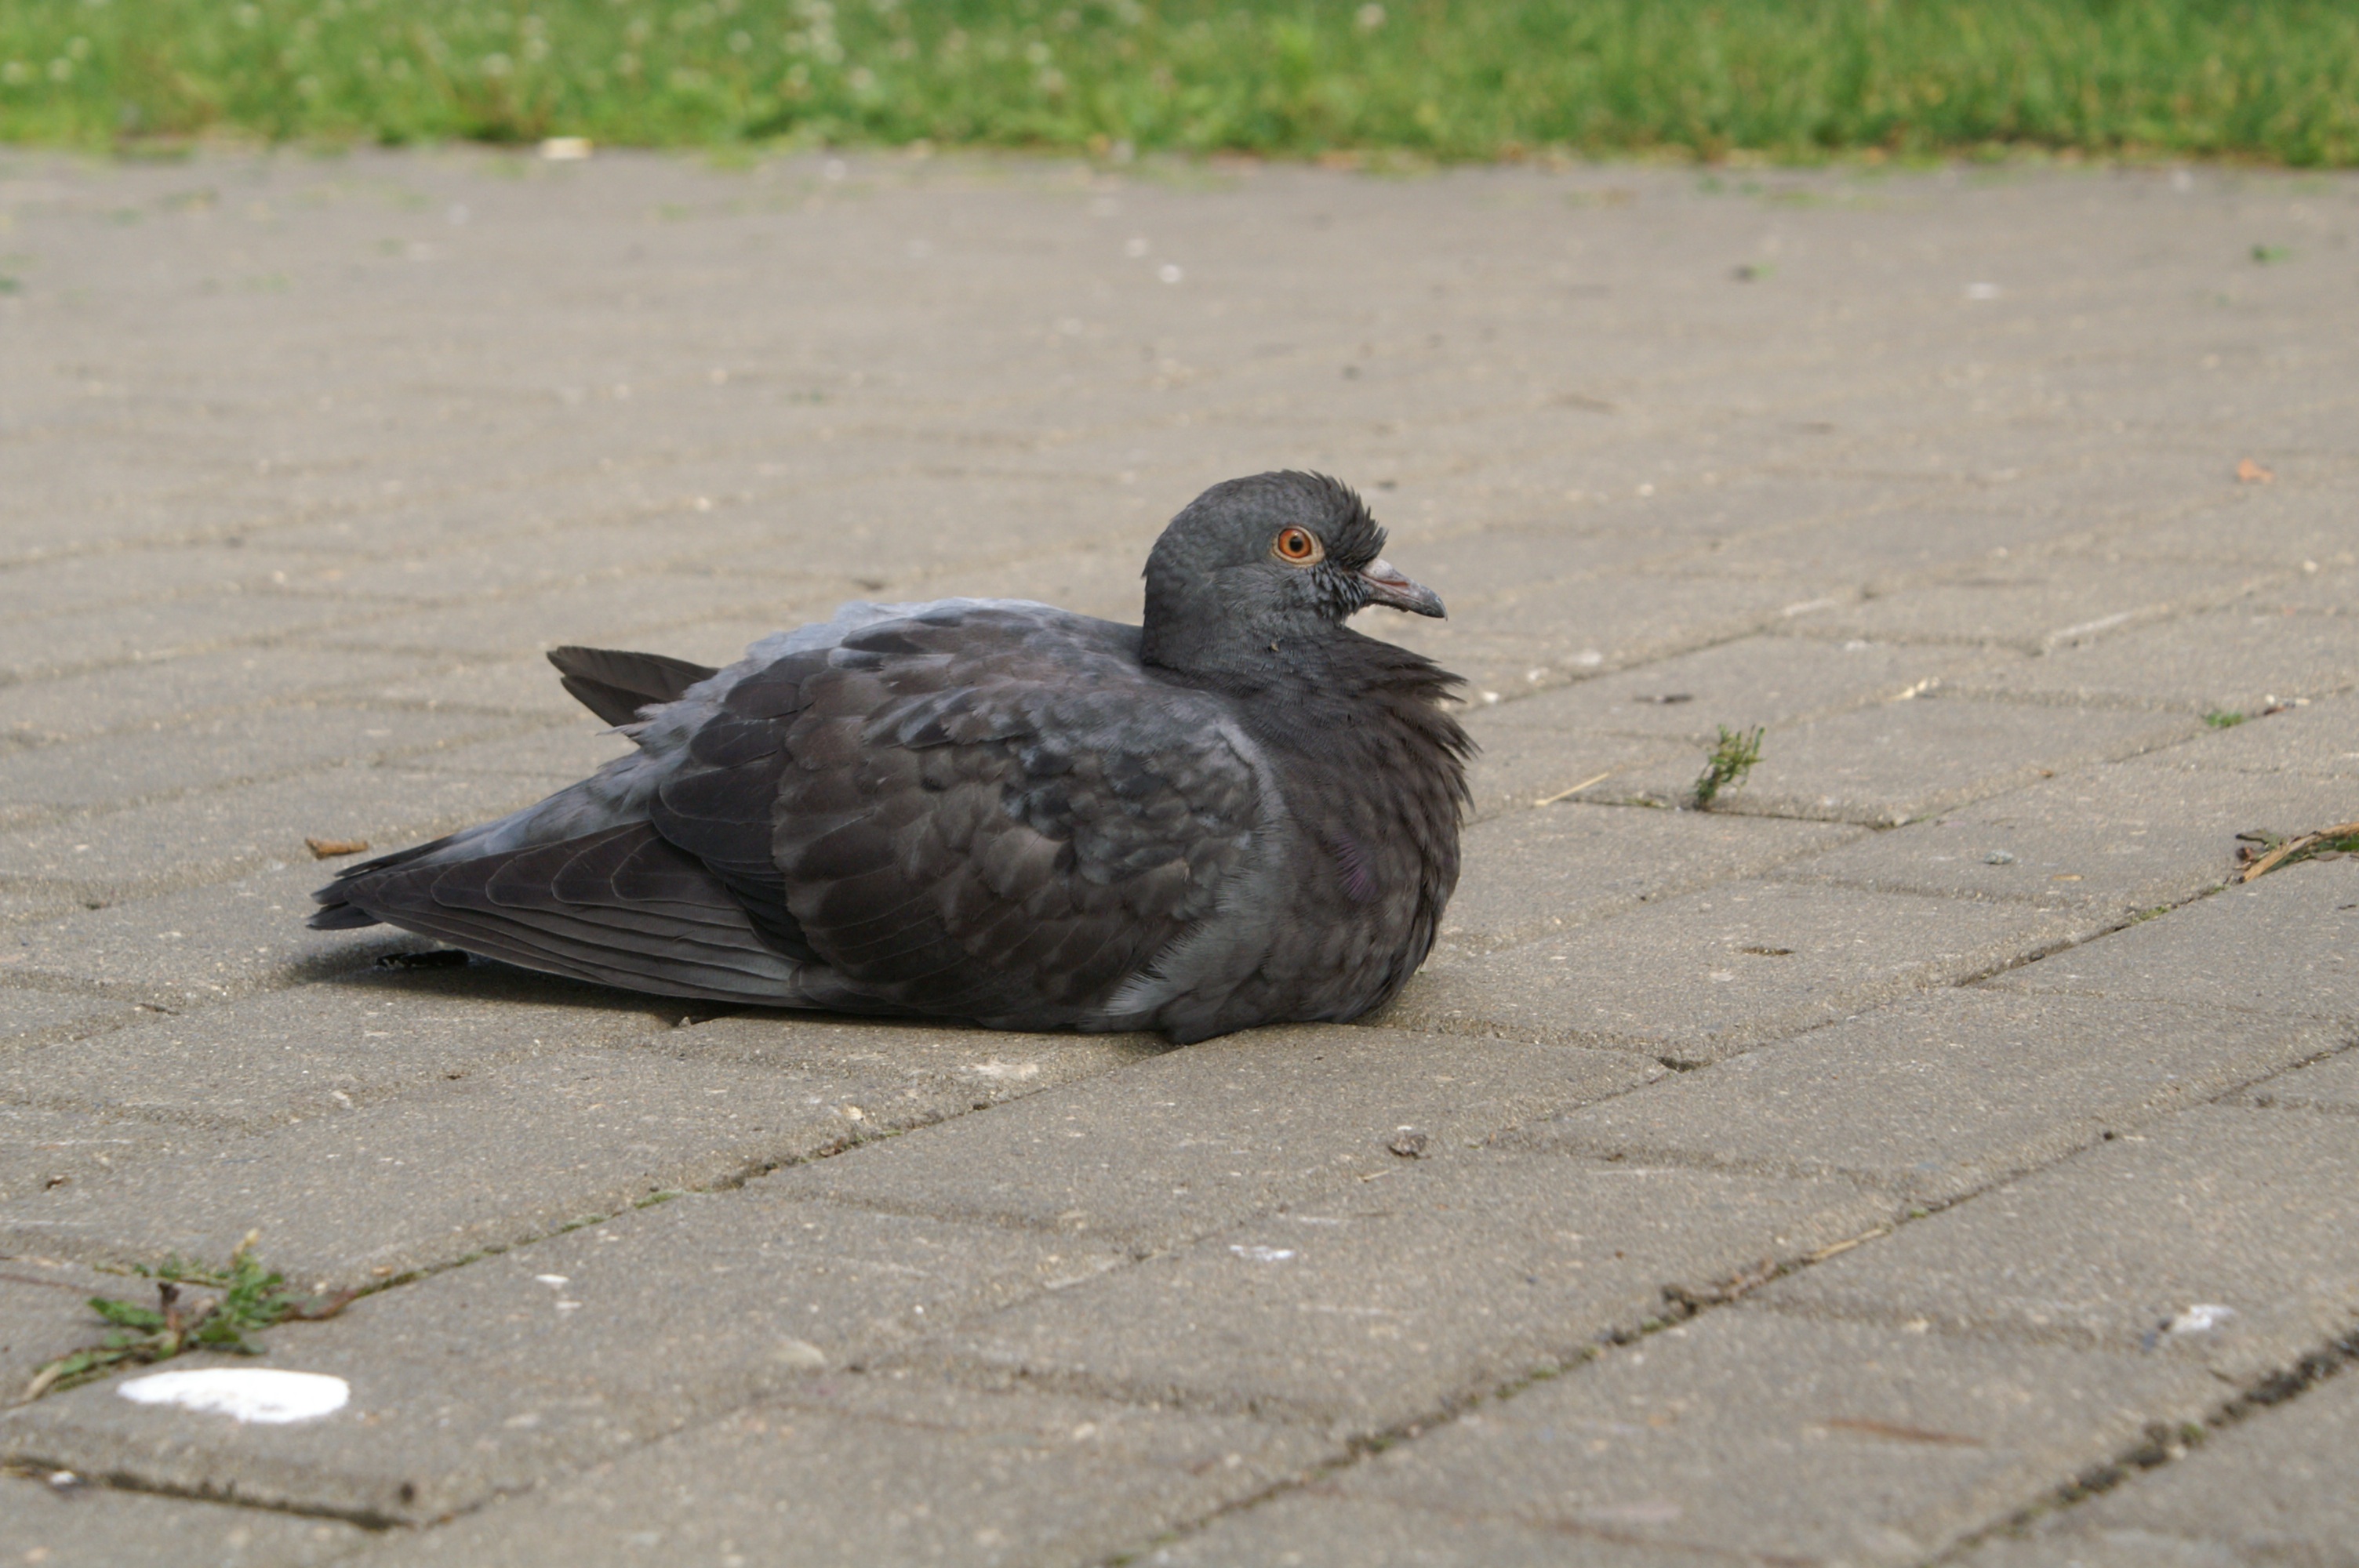
bird, wildlife, beak, fauna, birds, dove, vertebrate, water bird, blue grey pigeons, pigeons and doves